USS Niagara (1813)

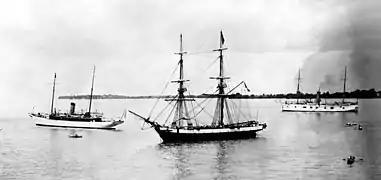
"Niagara" at Put-in-Bay, Ohio for the centennial of the Battle of Lake Erie in 1913.

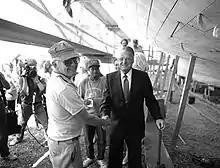
Erie mayor Louis J. Tullio "(right)" congratulating Melbourne Smith "(left)" on the reconstruction of "Niagara".

As part of celebrations for the centennial of the Battle of Lake Erie, "Niagara" was raised from Misery Bay in April 1913. Its keel was found to be in good enough condition for the brig to be rebuilt. Efforts to rebuild "Niagara" were hampered by the lack of original plans. The restored "Niagara" was launched on 7 June, complete with a new bowsprit, rigging and reproduction cannons supplied by the Boston Navy Yard. From mid-July to mid-September, "Niagara" was towed to various ports on the Great Lakes—including Milwaukee, Chicago, Detroit, Buffalo and Cleveland—by USS "Wolverine", the Navy's first iron-hulled warship. Ownership of "Niagara" was transferred to the City of Erie in 1917, where it remained docked and deteriorating.